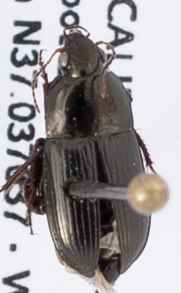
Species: Amara scitula
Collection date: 2019-07-03
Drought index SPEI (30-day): -0.17
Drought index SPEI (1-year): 0.39
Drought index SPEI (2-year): -0.03